Los Trancos Creek

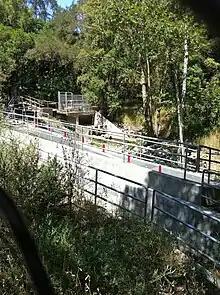
A Fish ladder on Los Trancos Creek constructed by Stanford University in 2009 enables steelhead trout to pass the Felt Lake Diversion Dam.

In 1929 Stanford installed a diversion dam on Los Trancos Creek to its Felt Lake water storage reservoir. The dam, located just below the intersection of Arastradero and Alpine Roads, blocked access of anadromous steelhead trout ("Oncorhynchus mykiss") to over of pristine upstream spawning grounds. In 2009, Stanford University completed construction of a new fish screen and ladder as the previous fish ladder was an "Alaska Steep Pass" designed for much higher flows. The upper watershed is wholly protected within the Los Trancos Open Space Preserve just northwest of Page Mill Road and east of Skyline Boulevard. Spawning steelhead in Los Trancos Creek below the Felt Lake diversion dam vary from zero in drought years to several hundreds in wetter years and occurs from February to April. Steelhead spend two years in freshwater before heading to the Bay and field studies in the Stanford portion of Los Trancos Creek have found hundreds of young trout ranging from ~140 per mile to nearly 600 per mile.